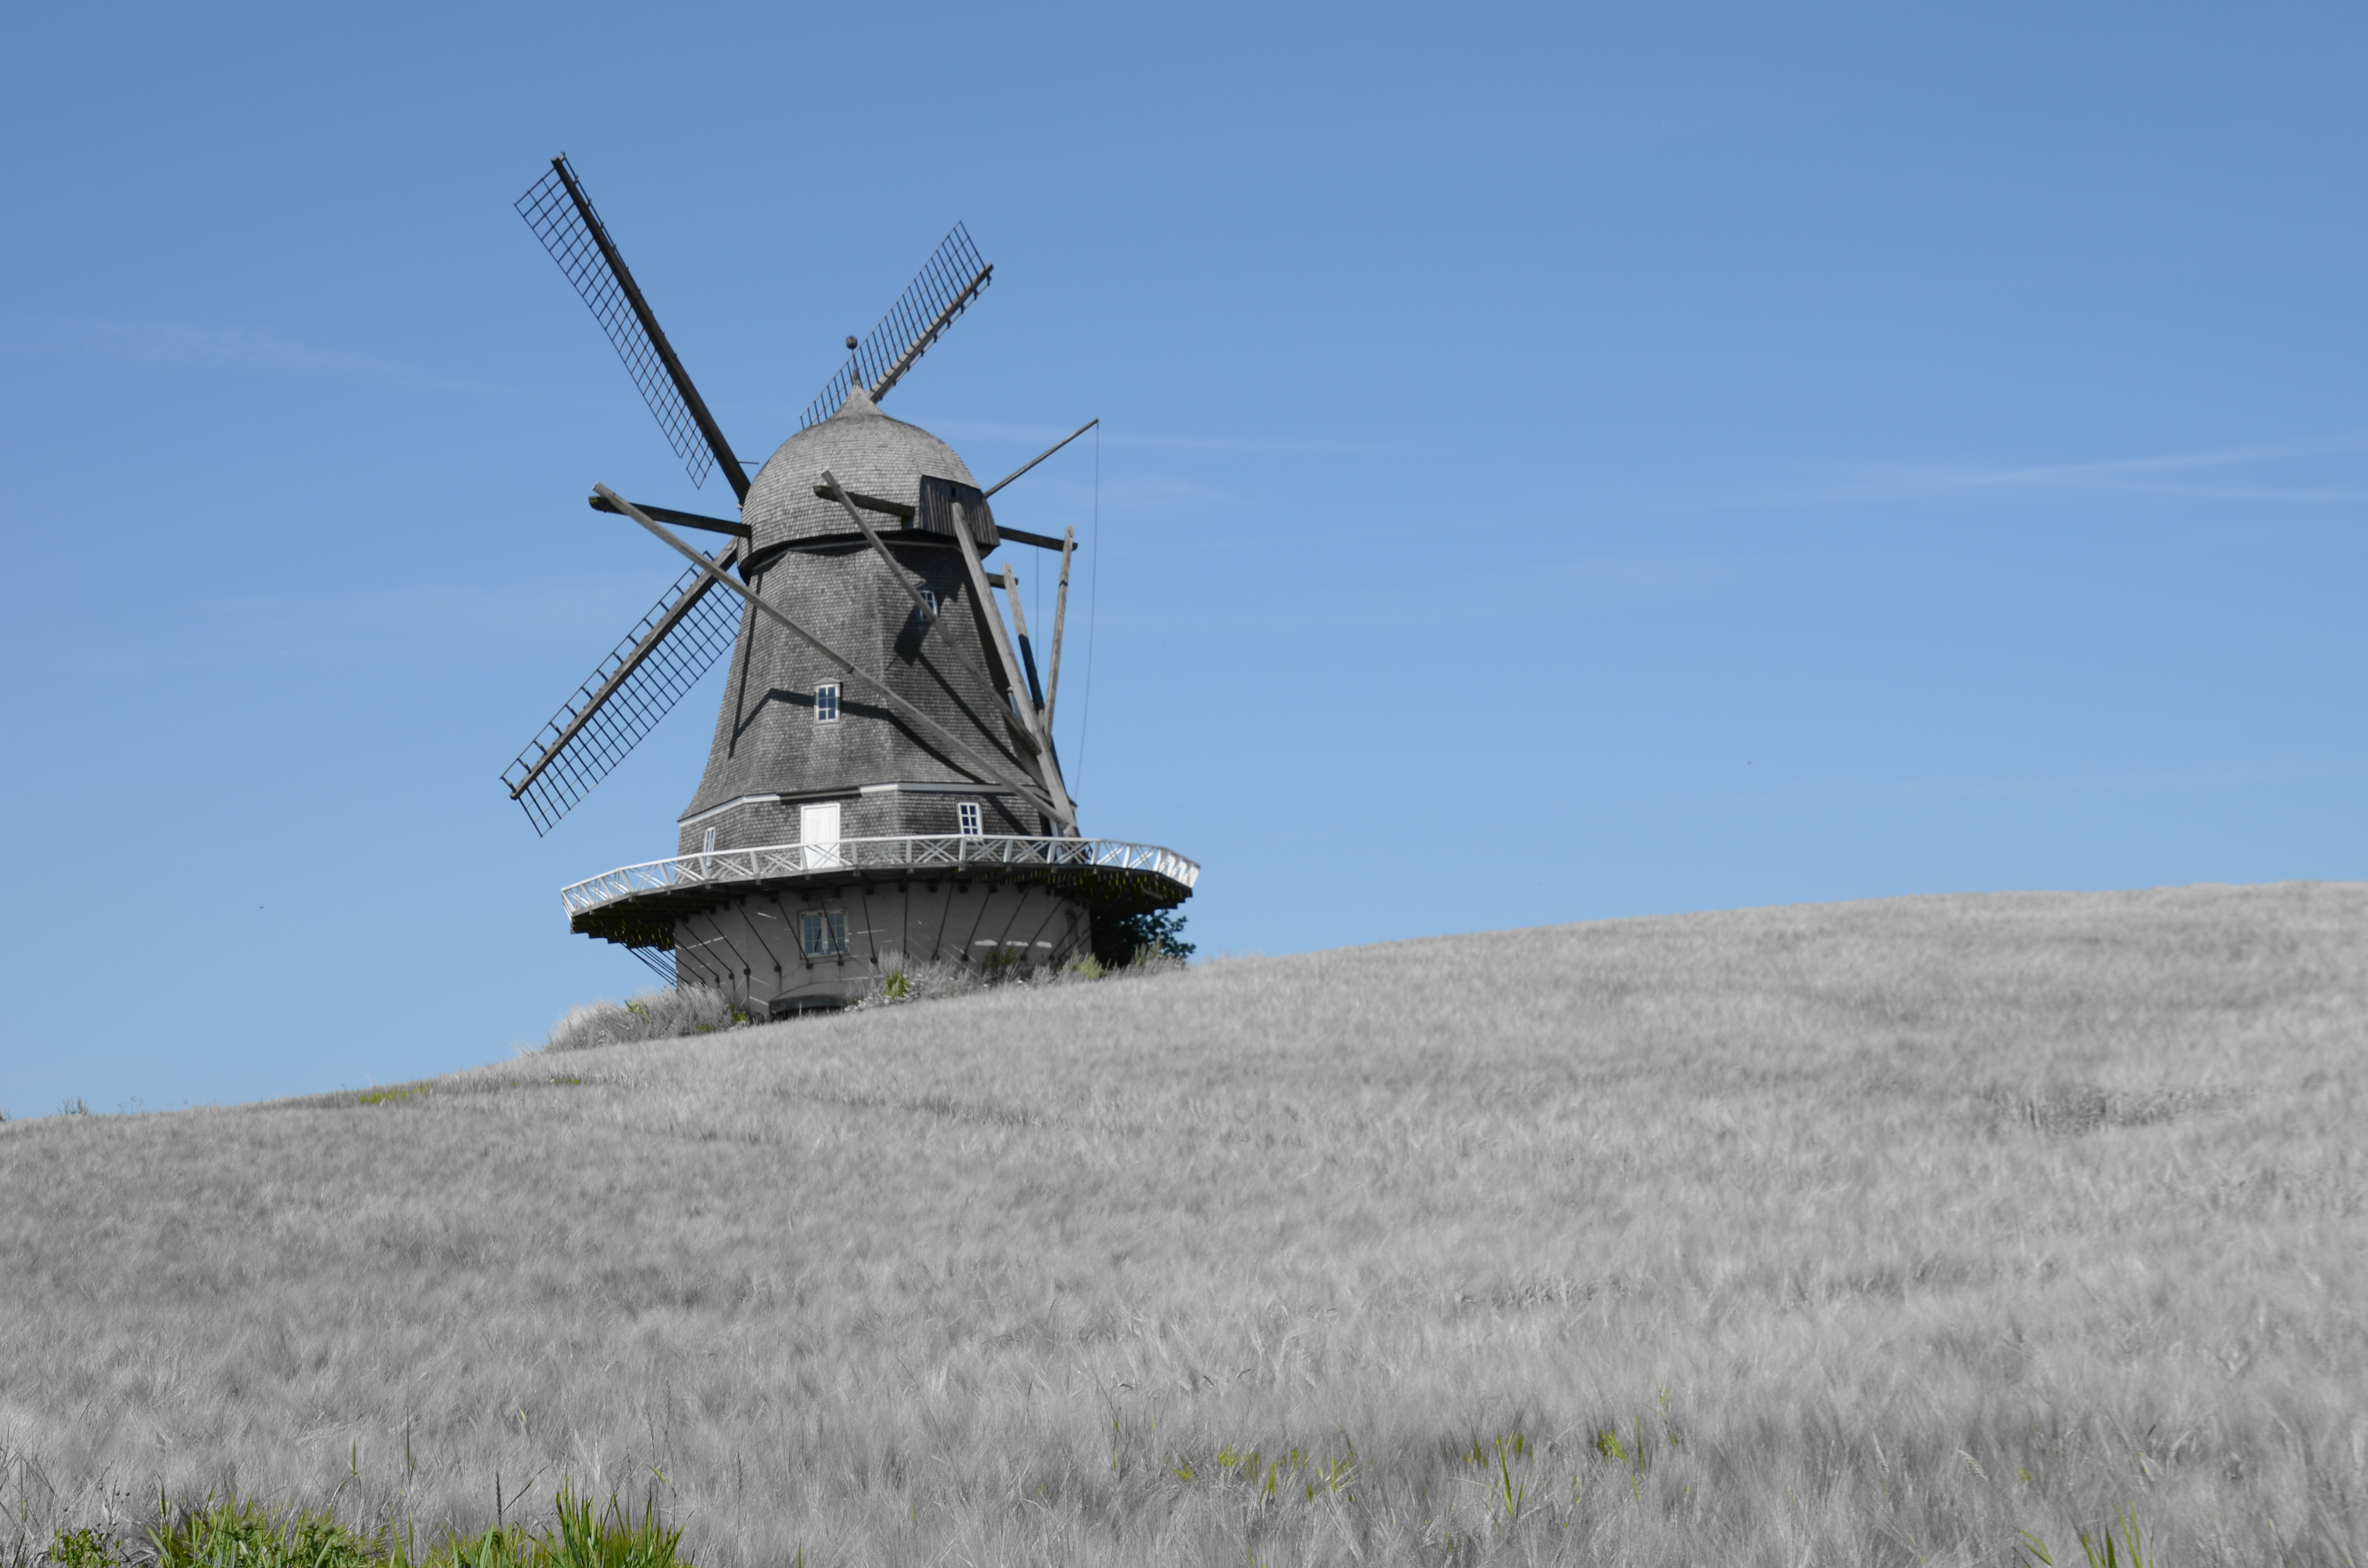
sun, prairie, windmill, wind, summer, aircraft, vehicle, tower, helicopter, plain, blue sky, mill, denmark, summer holiday, returned minde, atmosphere of earth